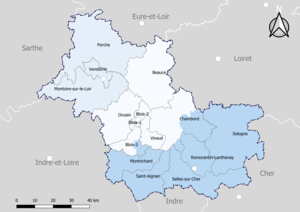
Carte du découpage cantonal du département de Loir-et-Cher, avec en surimpression les arrondissements (en nuances de bleu) - Carte arrêtée au 1er janvier 2019.
Le département de Loir-et-Cher compte 30 cantons depuis 1984. À partir de 2015, ce nombre est réduit à 15 à la suite du redécoupage cantonal de 2014.